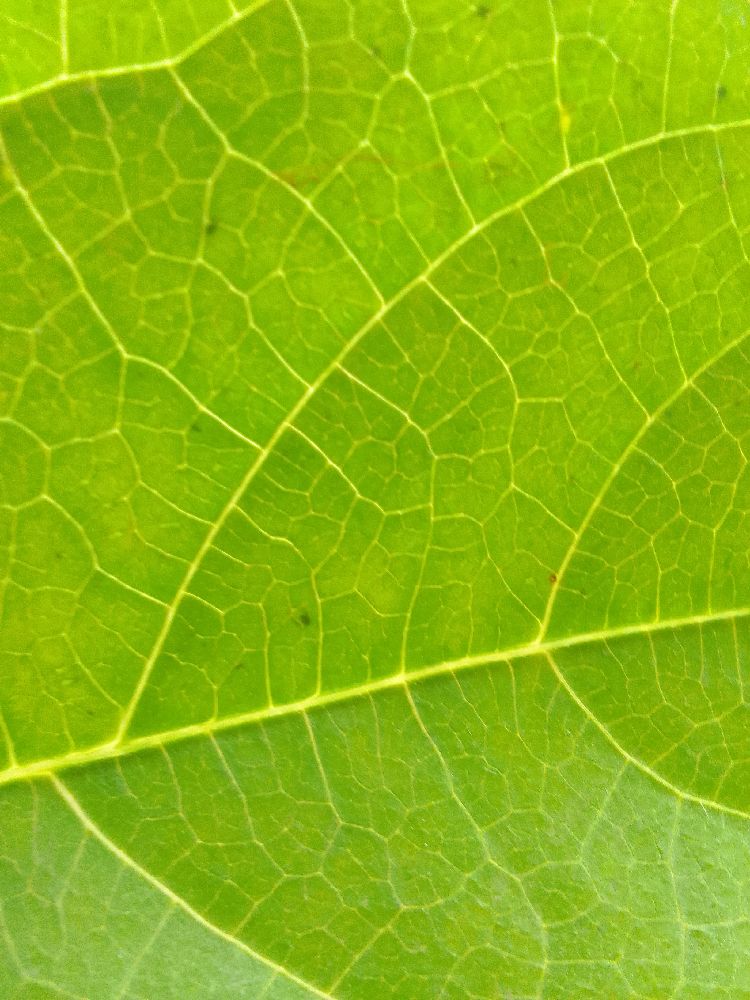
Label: healthy